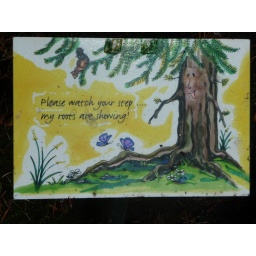
Cute sign warning about tree roots on the path at the Capilano Suspension Bridge in Vancouver, BC